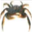
Label: cra